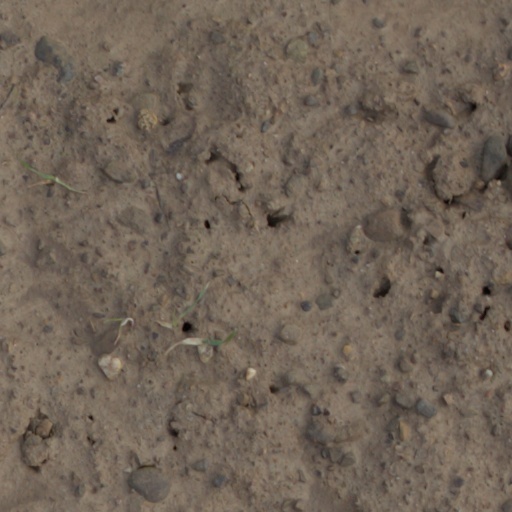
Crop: wheat